Radioplane Company

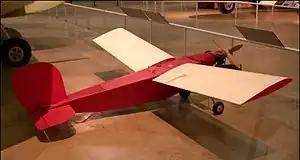
The OQ-2 was the company's first major success. Note the contra-rotating propellers.

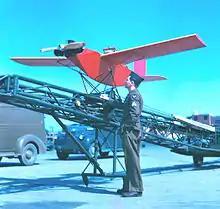
Over 9,400 of the slightly modified OQ-3 were produced.

Orders began to pour in, and the company expanded into the former Timm Aircraft factories on the northeast corner of the Van Nuys Airport in 1942, when Timm moved to the western side. May 1942 brought the updated RP-5A, differing primarily in the Righter O-15-1 engine driving in-line propellers instead of side by side, along with tail-dragger landing gear. The Army purchased this as the OQ-2A, which led to the US Navy buying a slightly modified version as the TDD-1, for "Target Drone, Denny, 1". Navy models lacked the landing gear, which was useless on water. The OQ-2B had a lightened structure by drilling holes in the wing ribs.